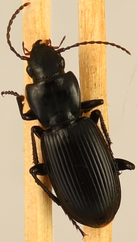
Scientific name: Pterostichus protractus
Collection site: Rocky Mountains NEON (RMNP), plot RMNP_002